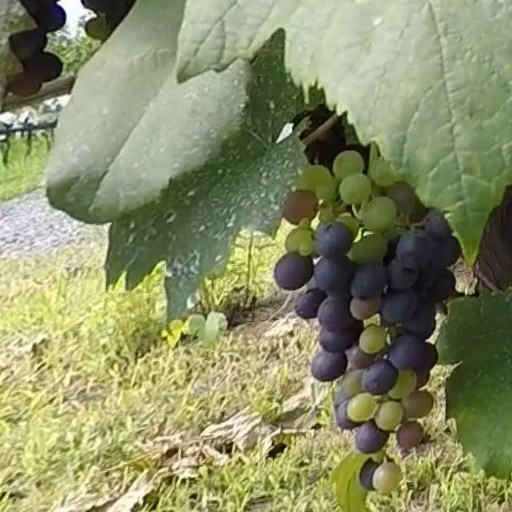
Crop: grape